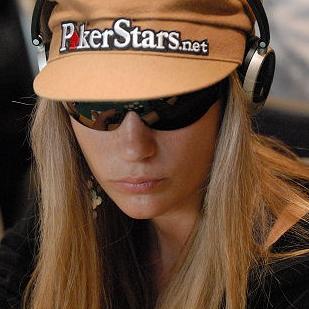
Age: 23